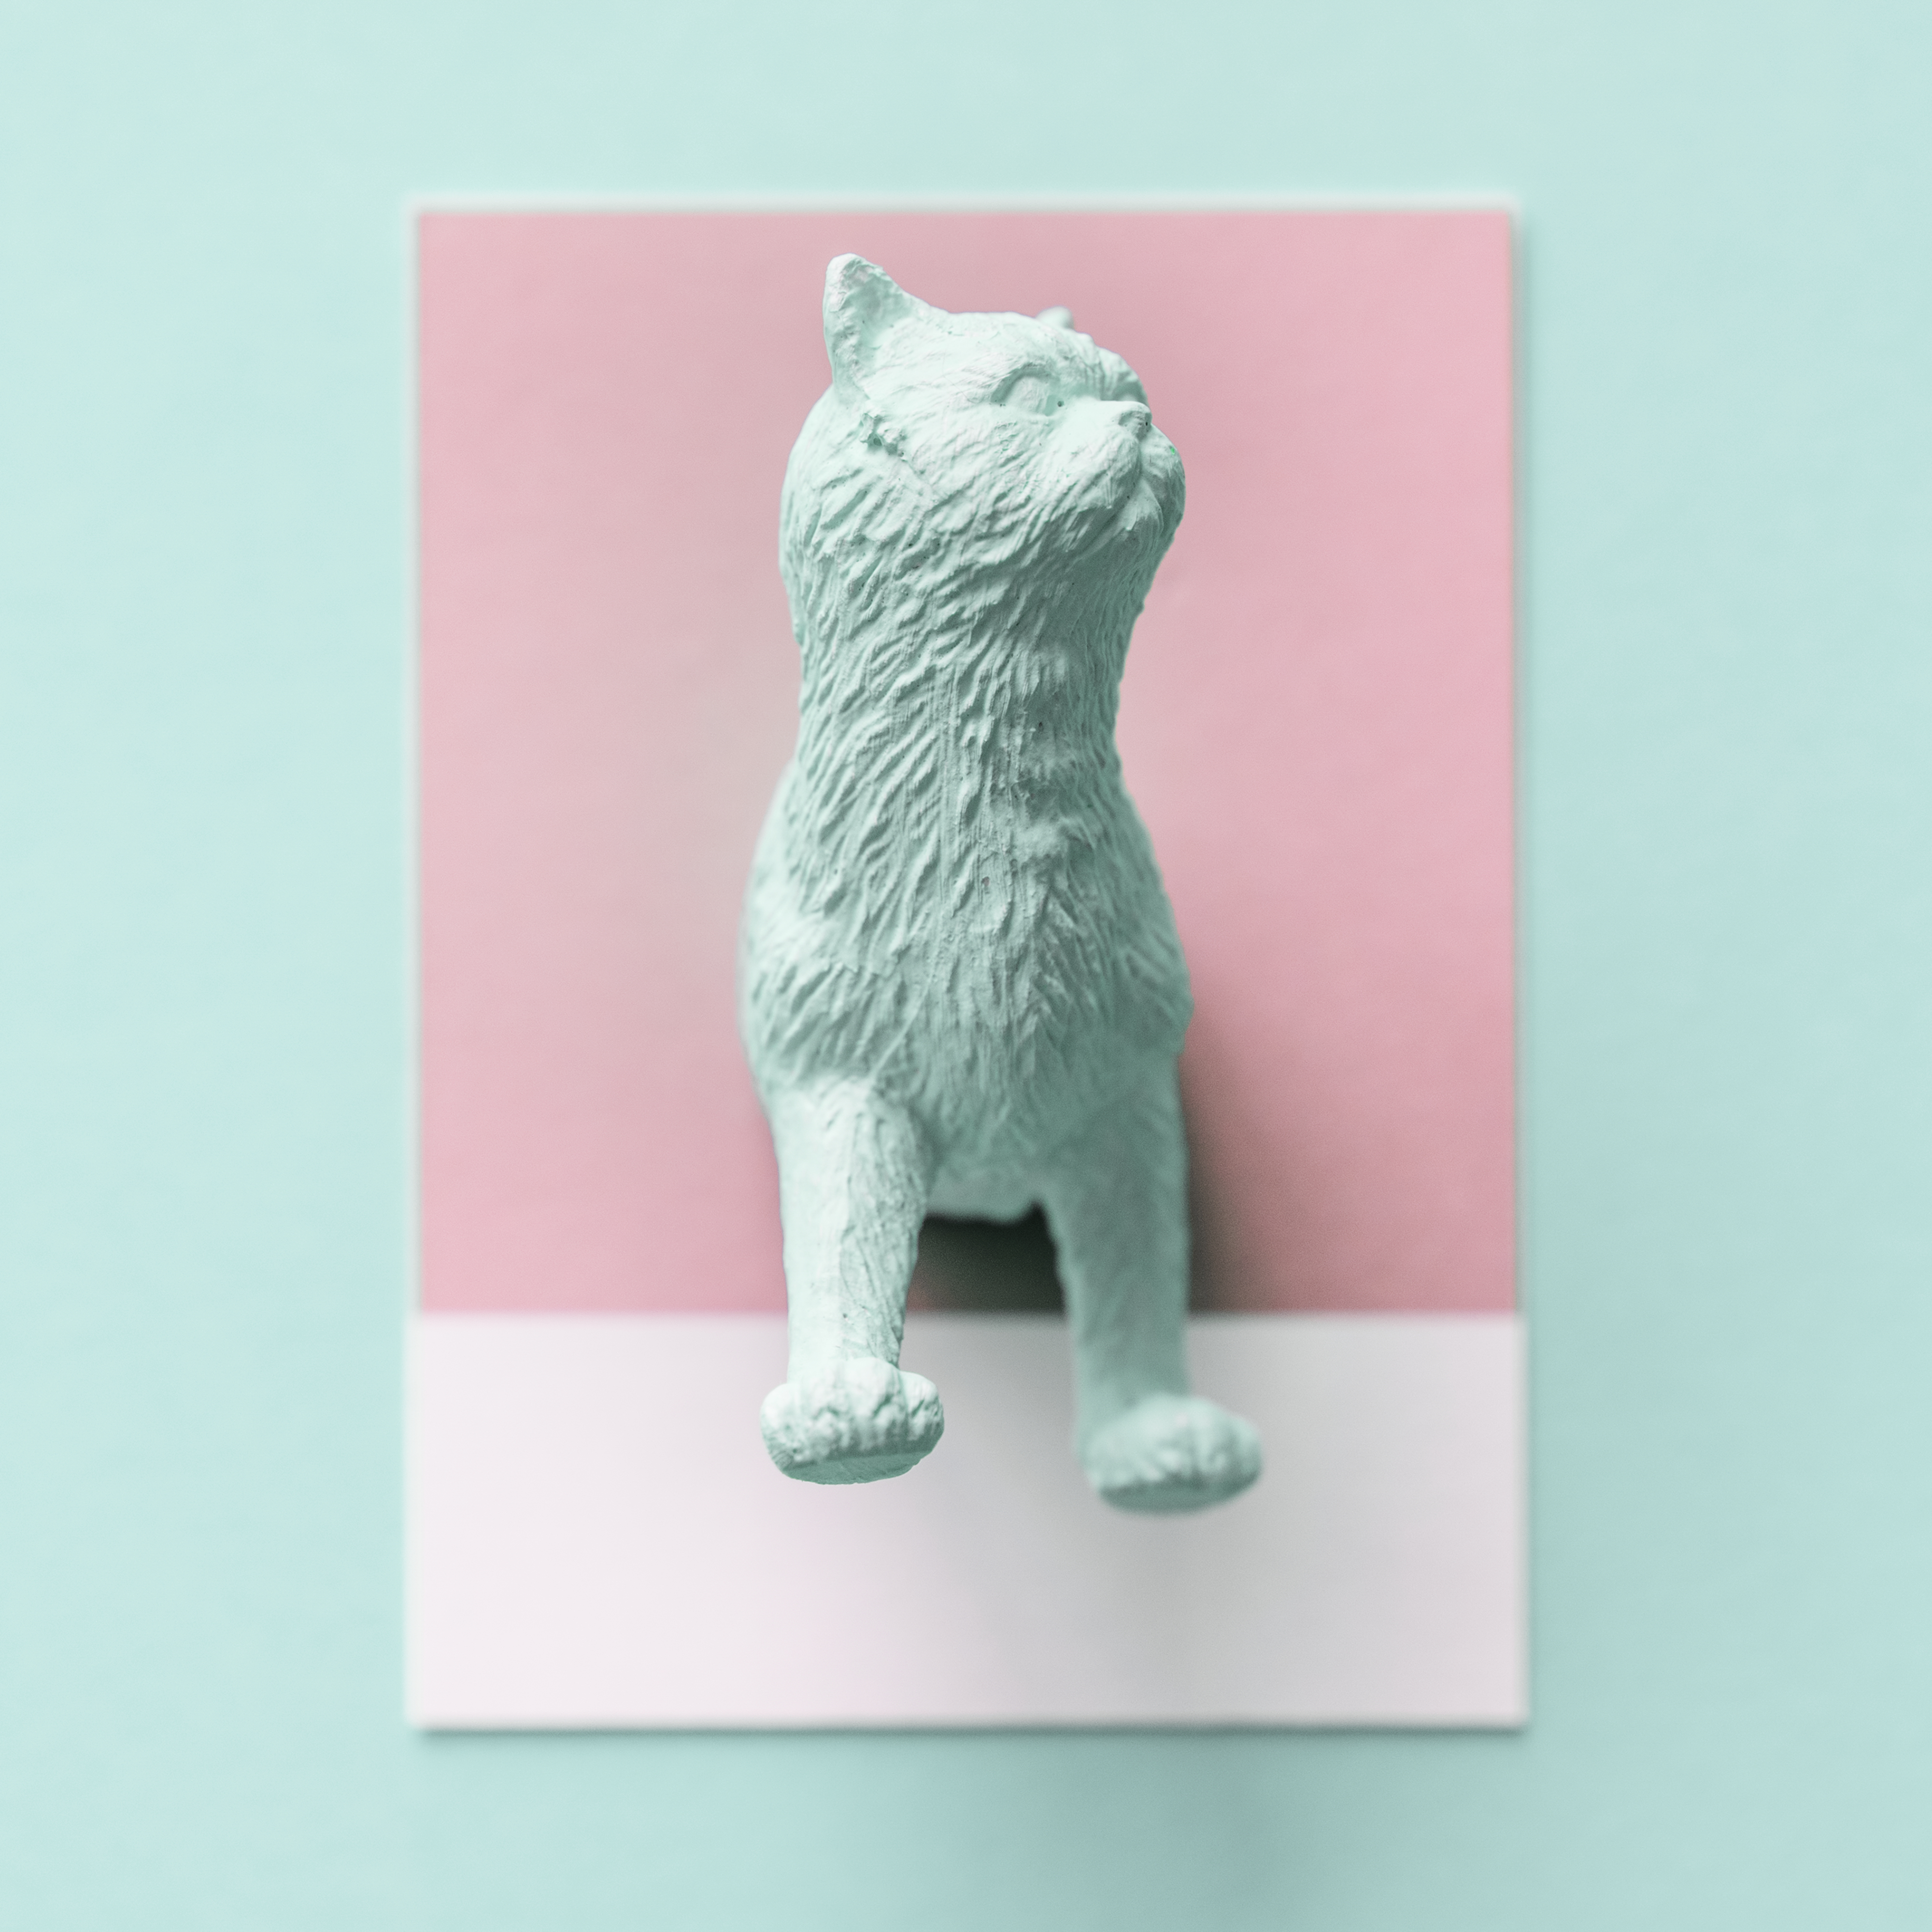
abstract, animal, art, background, blue, card, cat, colorful, cut, decorative, design, detail, feline, fluffy, green, half, kitten, kitty, macro, mammal, mint, ornament, paper, pastel, pattern, pet, pink, texture, textured, white, small to medium sized cats, carnivoran